Relief of Goes

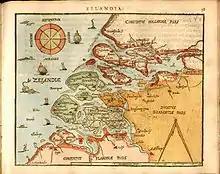
Map of Zeeland (in green) at the end of the 16th century, by Heyns Ortelius.

By 1566, in the Netherlands, at that time belonging to the Spanish Monarchy, a series of revolts emerged against the Spanish authorities, mainly caused by religious and economic impositions on the Dutch population. In 1567 the hostilities increased, leading to the Eighty Years' War.